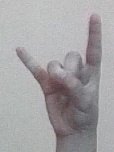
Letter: la